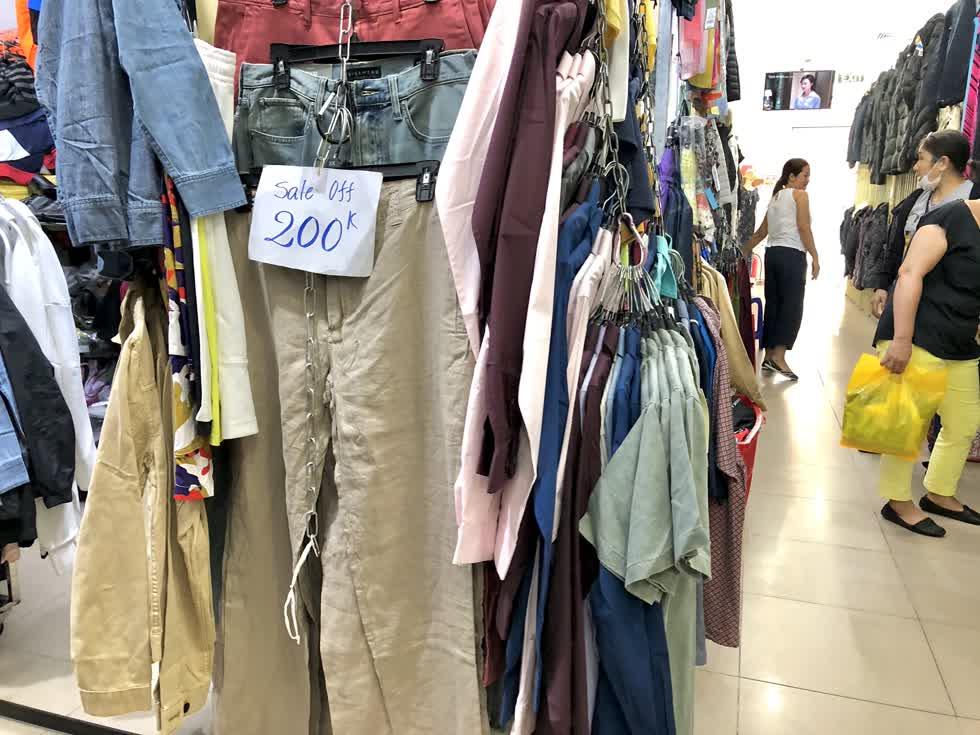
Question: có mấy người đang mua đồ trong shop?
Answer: ba người